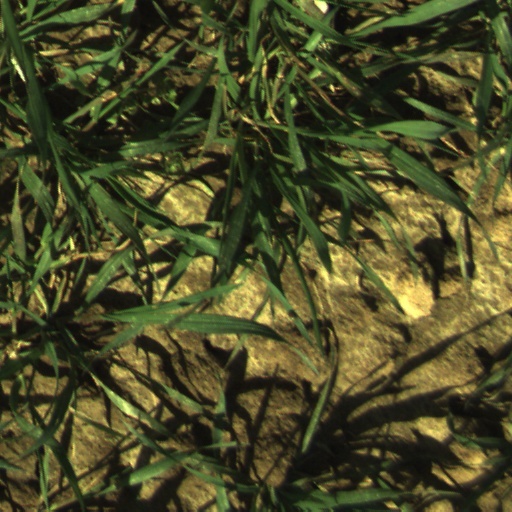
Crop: wheat